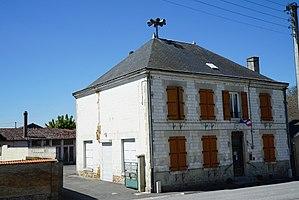
à Somme Suippe
Somme-Suippe est une commune française, située dans le département de la Marne en région Grand Est.